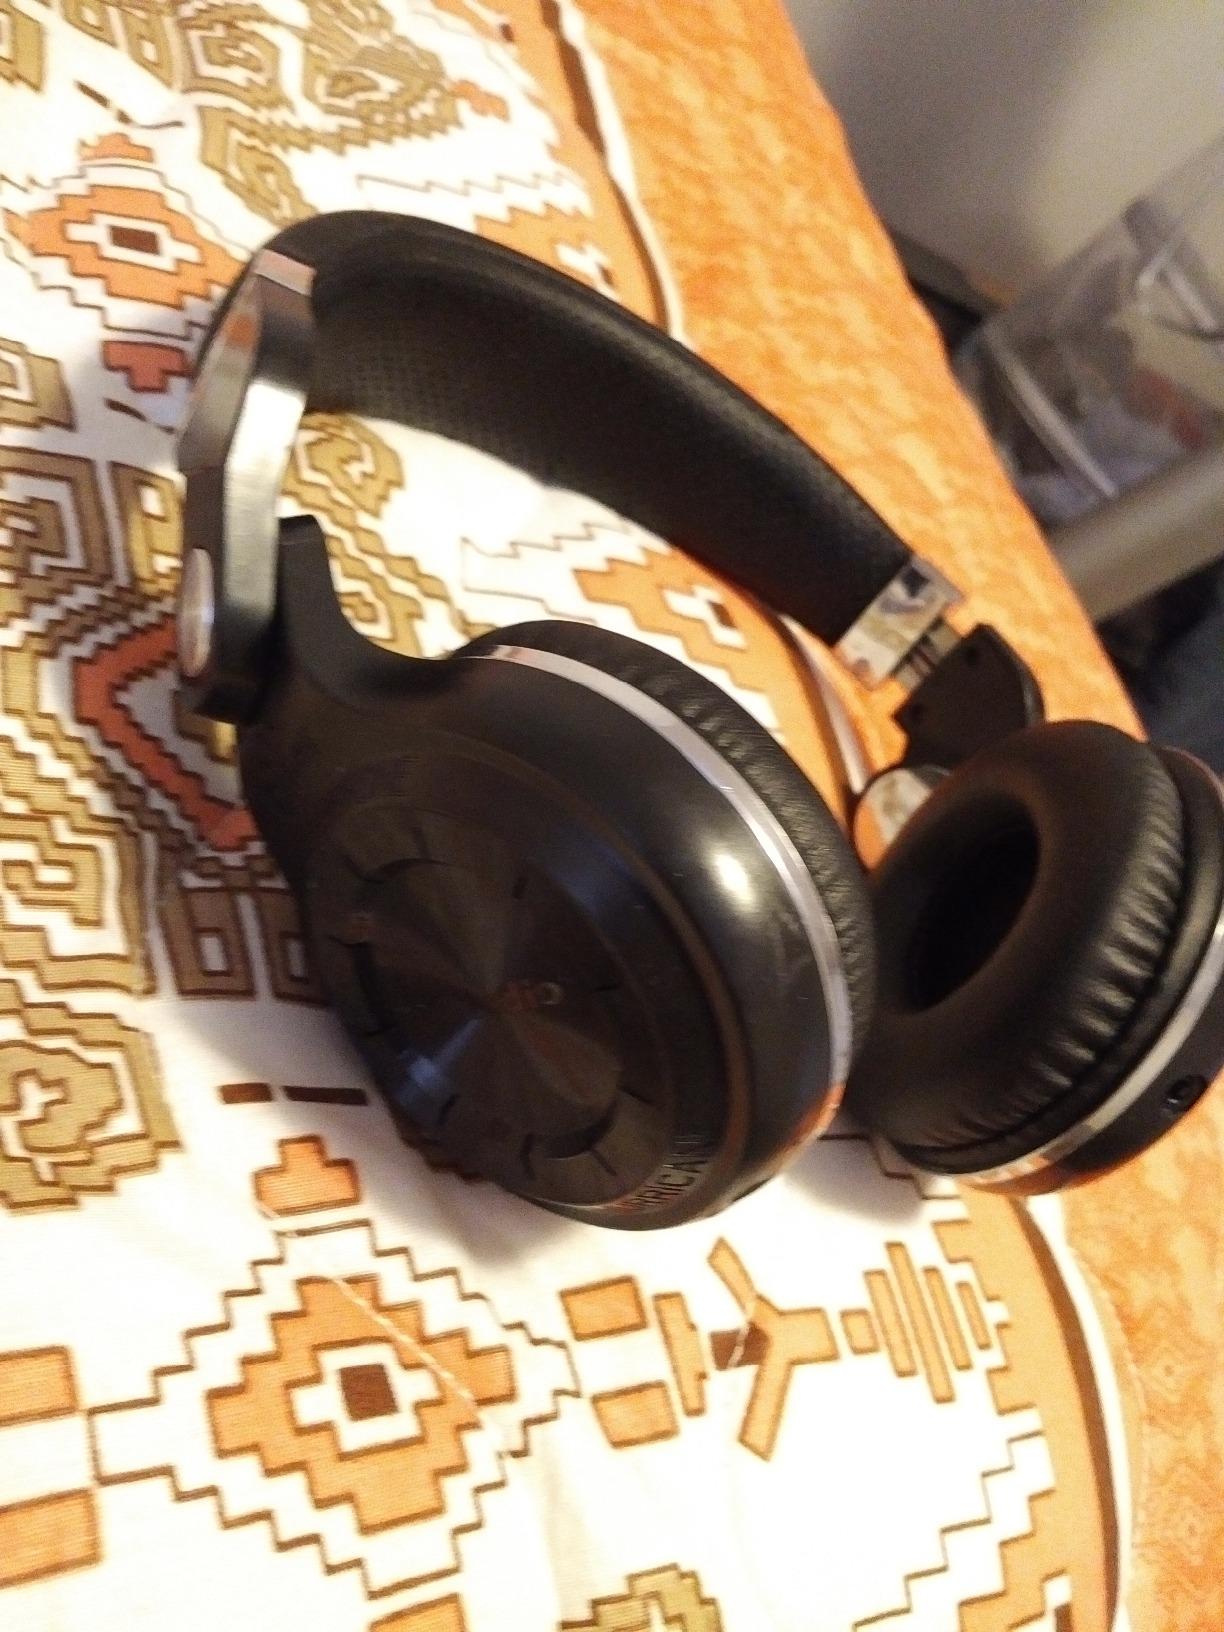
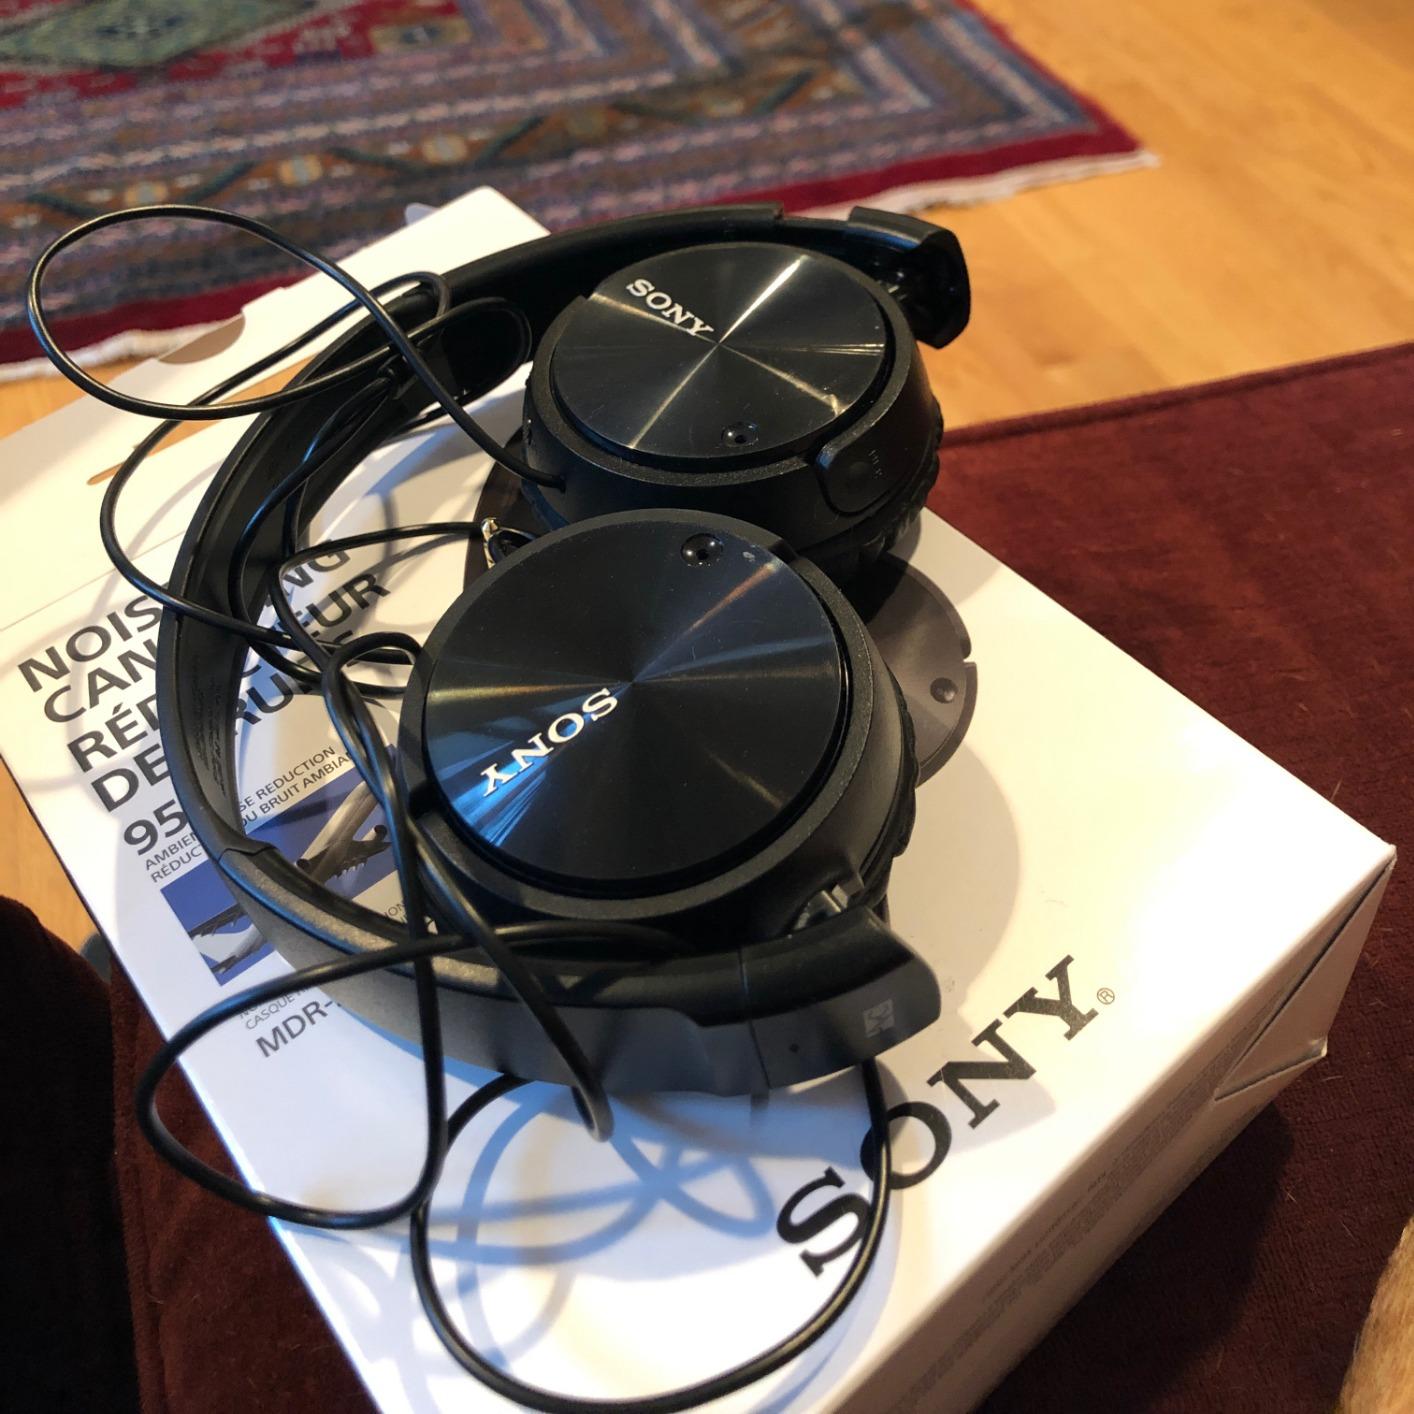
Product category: headphones
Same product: no